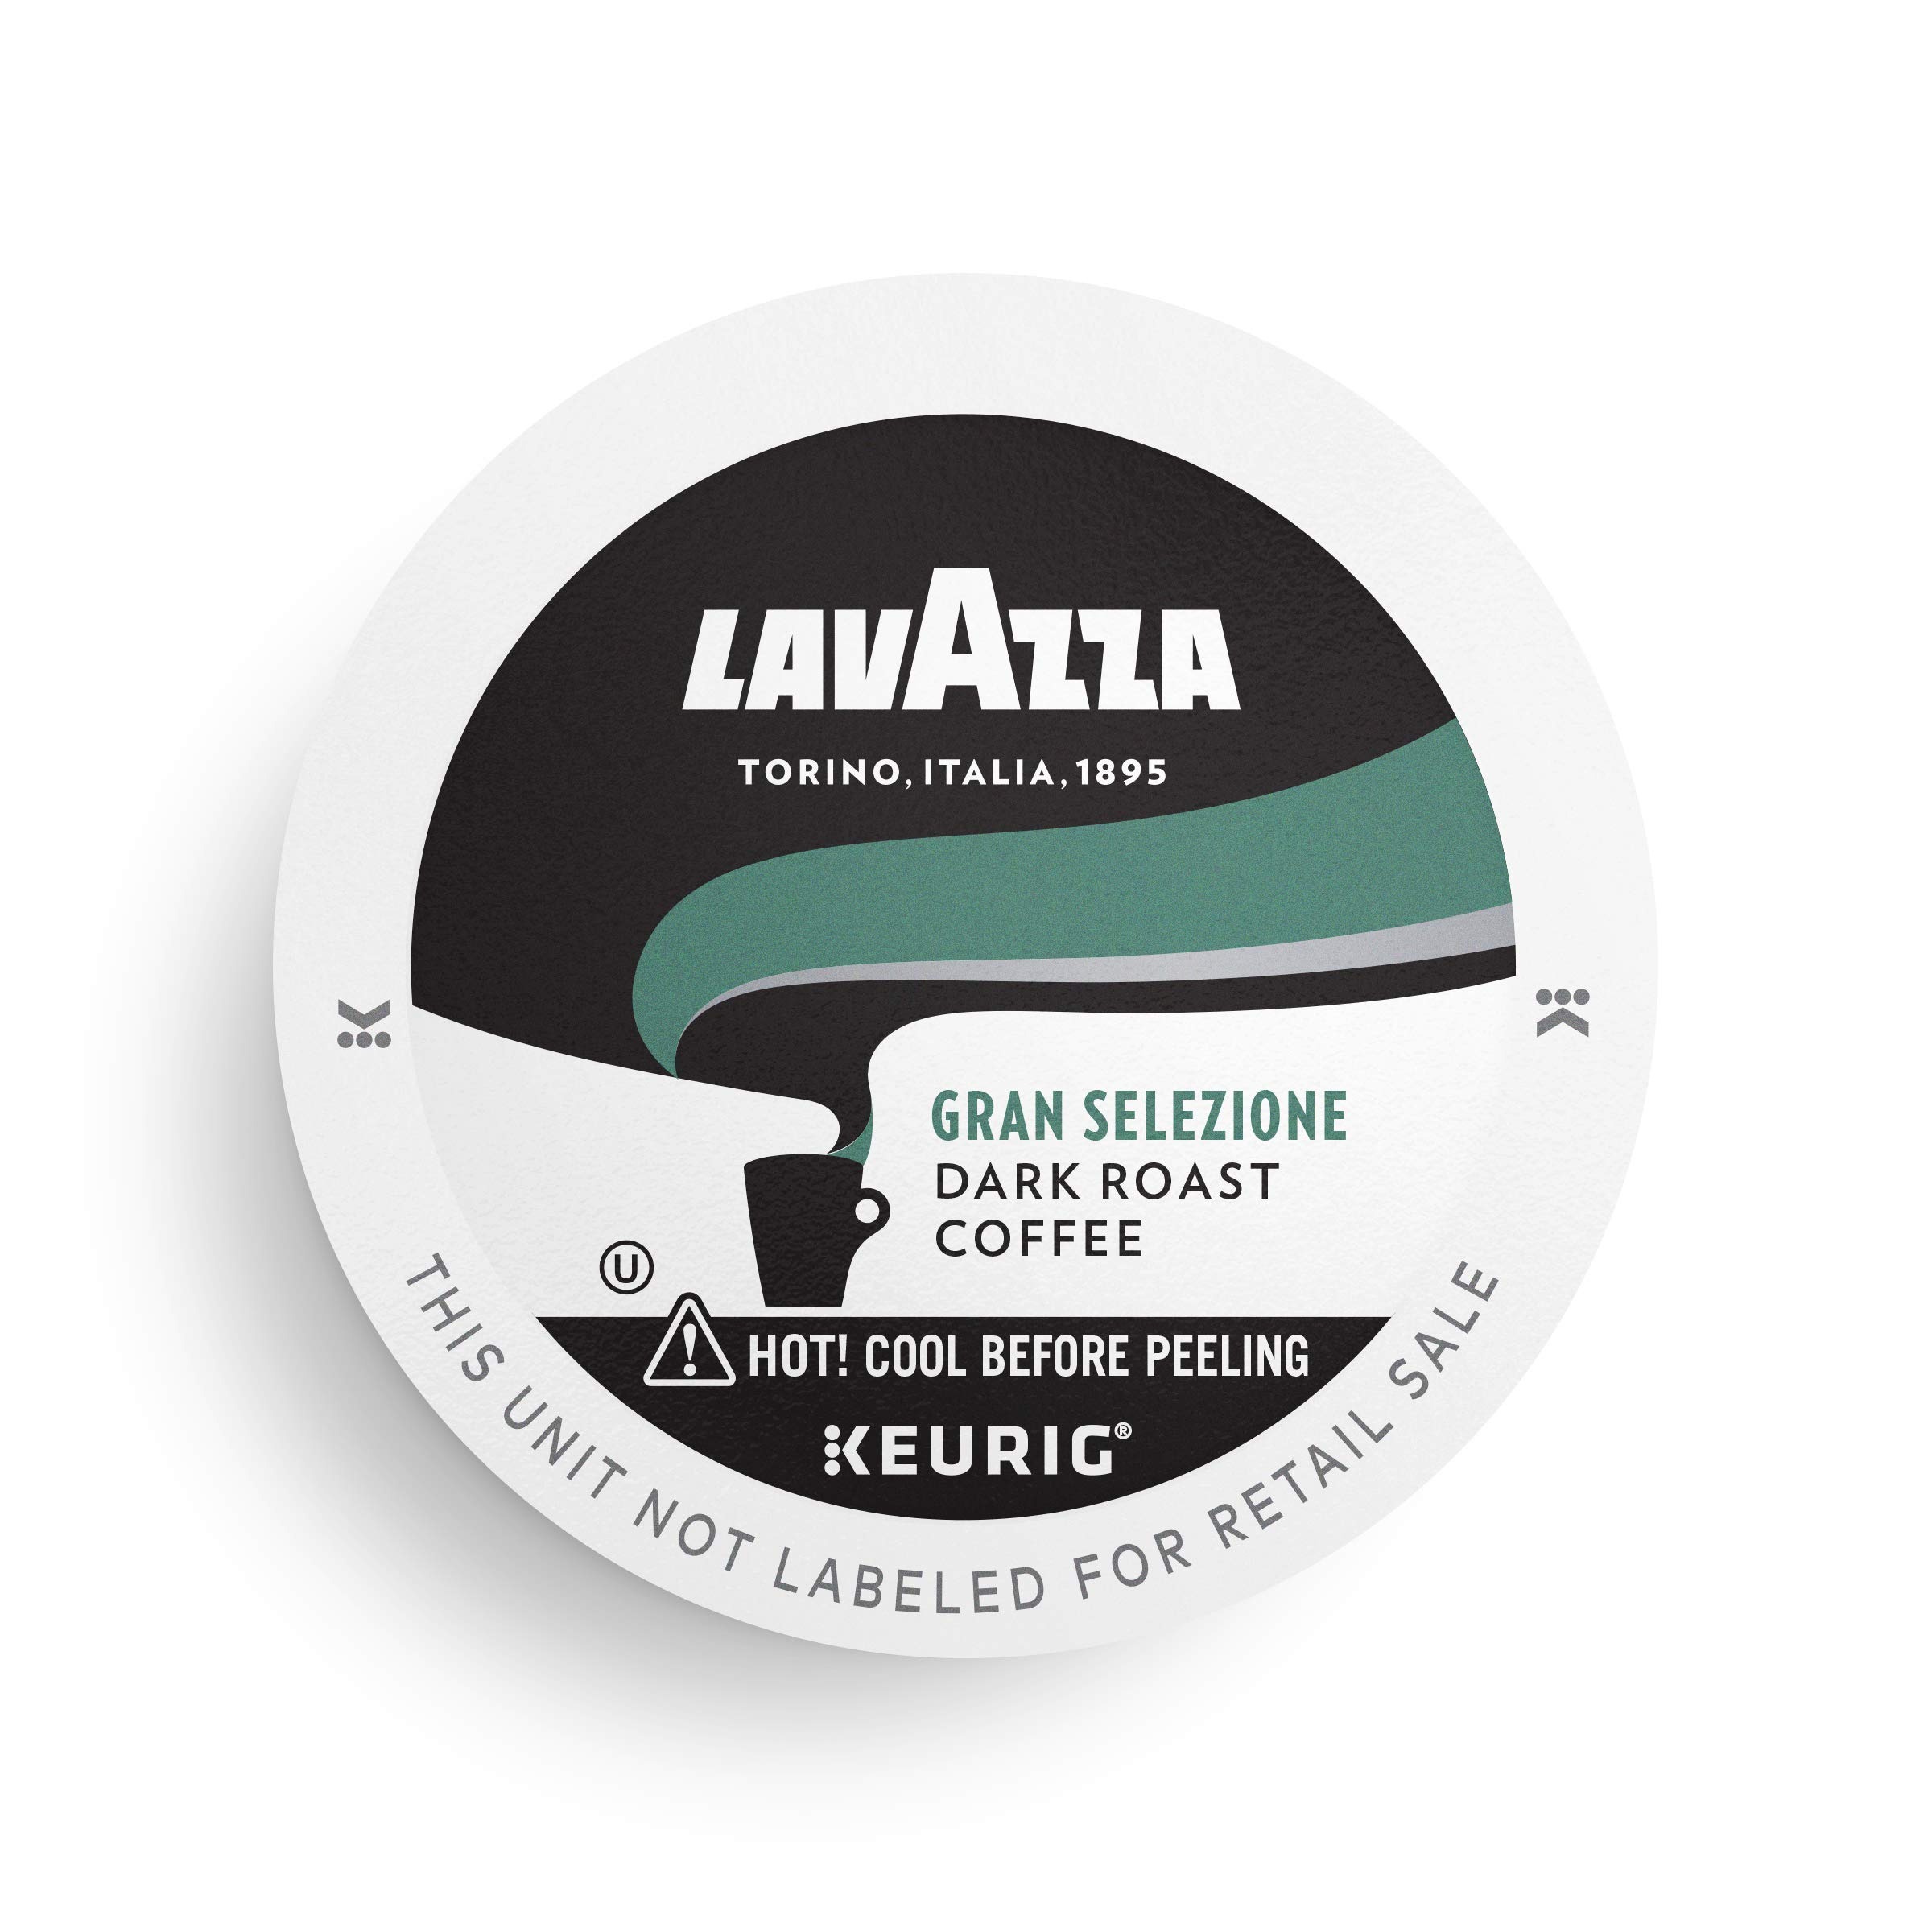
Item Name: Lavazza Gran Selezione Single-Serve Coffee K-Cups for Keurig Brewer - 88 count (Pack of 4 x 22), 100% Arabica, Rainforest Alliance Certified 100% sustainably grown, Value Pack
Bullet Point 1: Lavazza Gran Selezione Single-Serve Coffee K-Cup Pods for Keurig Brewer, Dark Roast, 88 Count
Bullet Point 2: Roasting: Dark
Bullet Point 3: Intensity: 7 out of 10
Bullet Point 4: Aromatic Notes: Caramel
Bullet Point 5: Taste: Full Bodied and Intense
Bullet Point 6: 100% Arabica
Bullet Point 7: Keurig, K-Cup, and the Keurig trade dress are trademarks of Keurig Green Mountain, Inc., usd with permission.
Bullet Point 8: Compatible with Keurig K-cup Brewers
Value: 88.0
Unit: Count

Price: 11.53